Ham Mukasa

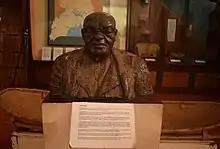
A bust of Hamu Mukasa on display at the Uganda Museum

Ham Mukasa married his first wife, Hanna Wawemuko when he was 27 years old. They had four children together. Wawemuko died in 1919, and Mukasa remarried a year later. He had ten children with his second wife, Sarah Nabikolo.